2008 Pan-Pacific Championship

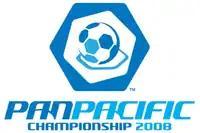

The 2008 Pan-Pacific Championship is the inaugural edition of the Pan-Pacific Championship association football competition which took place on February 20 and February 23 in Honolulu, Hawaii, featuring teams from Japan's J. League, United States Major League Soccer (MLS) and the A-League of Australia and New Zealand.